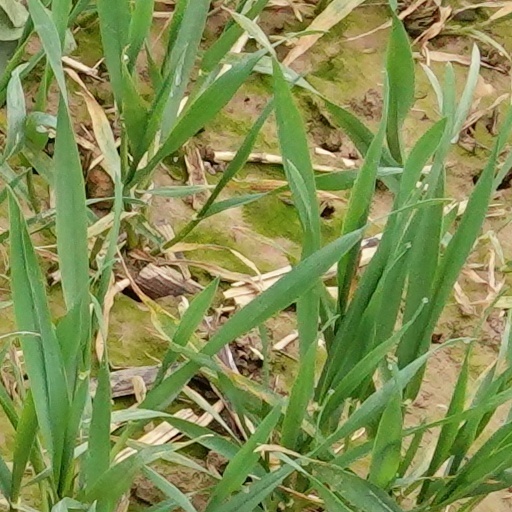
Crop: wheat